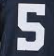
Number: 5